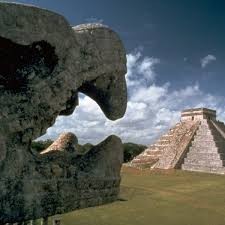
Landmark: Chichen Itza